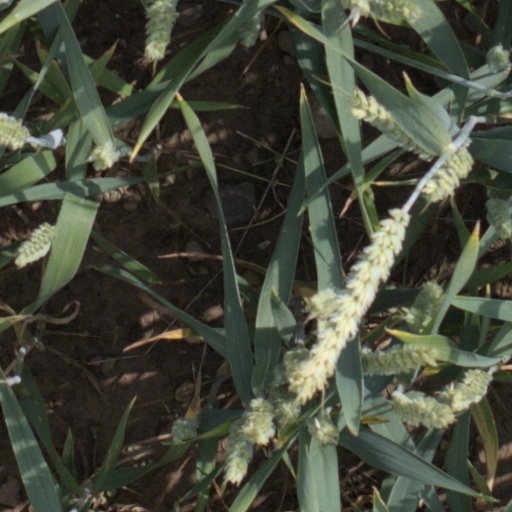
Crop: wheat